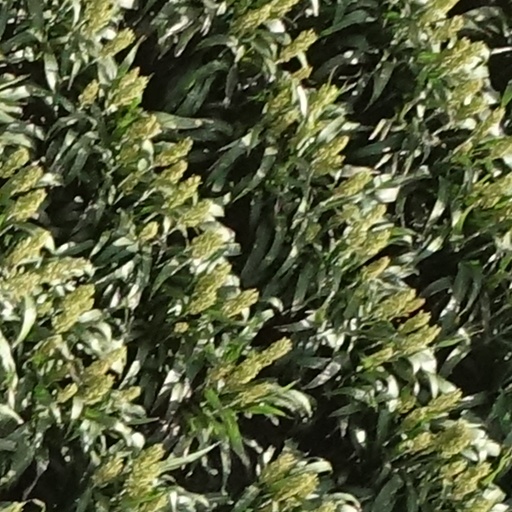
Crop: sorghum